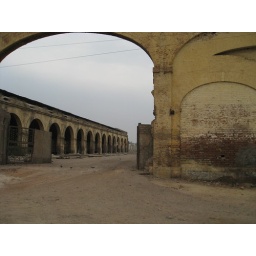
an old British army base in Agra. They now use it for a car garage